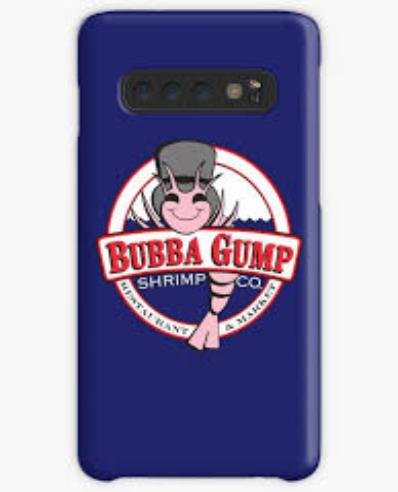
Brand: Bubba Gump Shrimp Company
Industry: Food